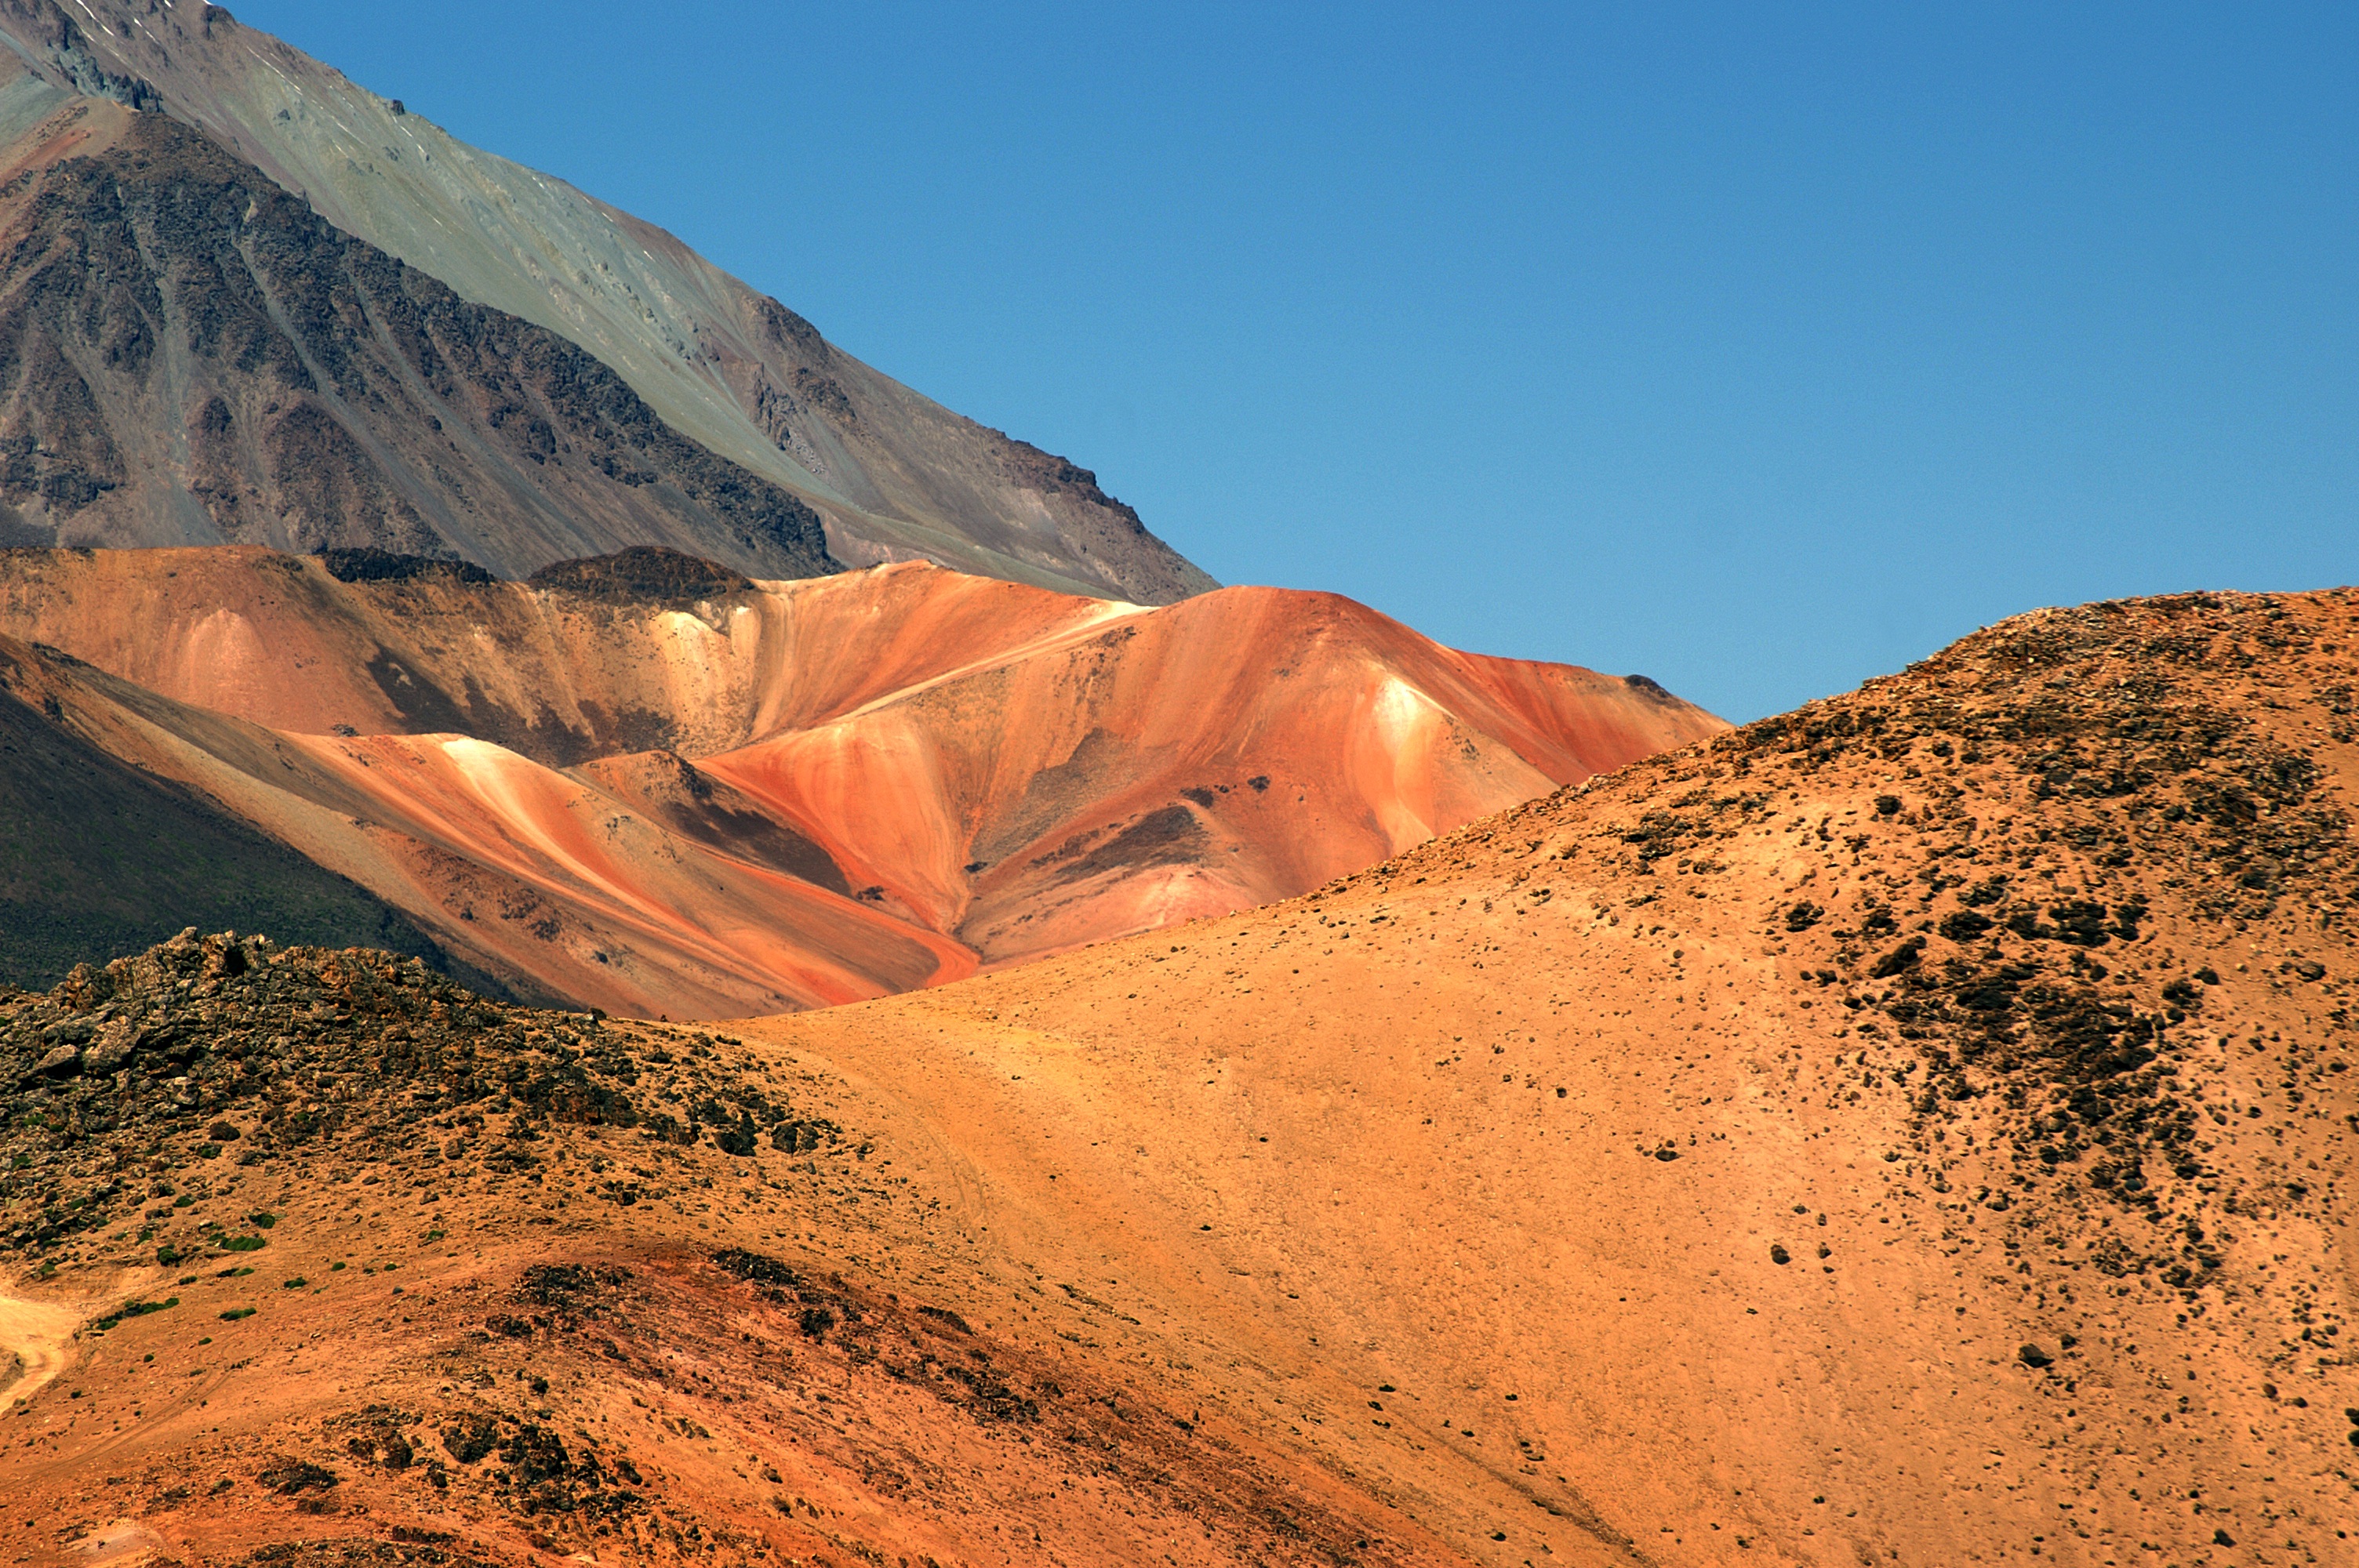
landscape, nature, rock, wilderness, mountain, desert, valley, mountain range, soil, terrain, ridge, peru, farbenspiel, geology, mountains, badlands, plateau, andes, wadi, butte, iron ore, landform, natural environment, geographical feature, aeolian landform, mountainous landforms